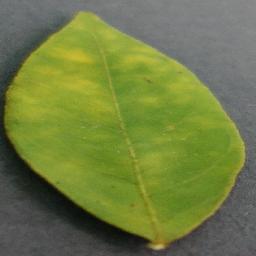
Label: Orange___Haunglongbing_(Citrus_greening)